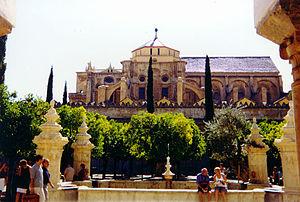
Cordoue est une ville située dans le sud de l'Espagne, en Andalousie. Cordoue est la capitale de la province homonyme. La ville est située sur les rives du fleuve Guadalquivir, non loin de la région montagneuse de la sierra Morena. Elle comptait 327 362 habitants en 2015, ce qui en fait l'une des villes les plus peuplées d'Andalousie avec Séville et Malaga.